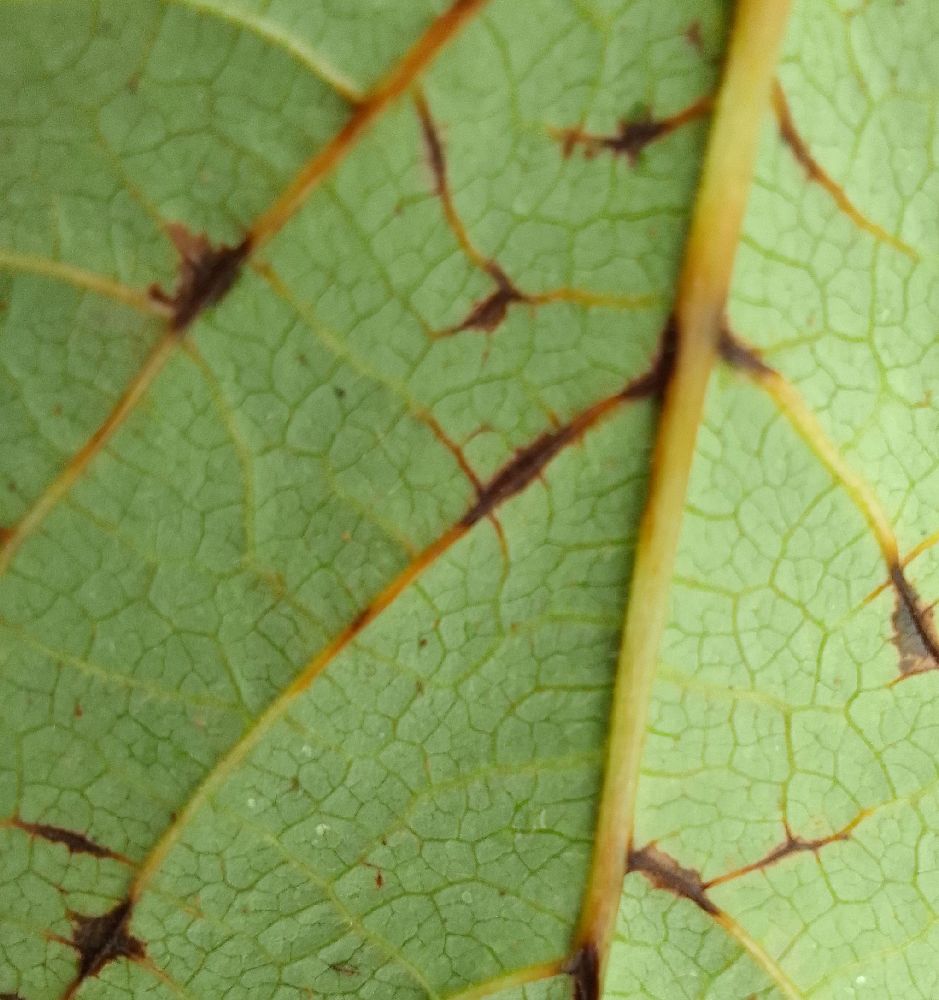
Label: anthracnose